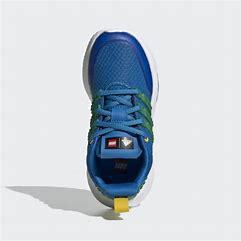
Brand: Adidas
Model: Racer Tr X Lego